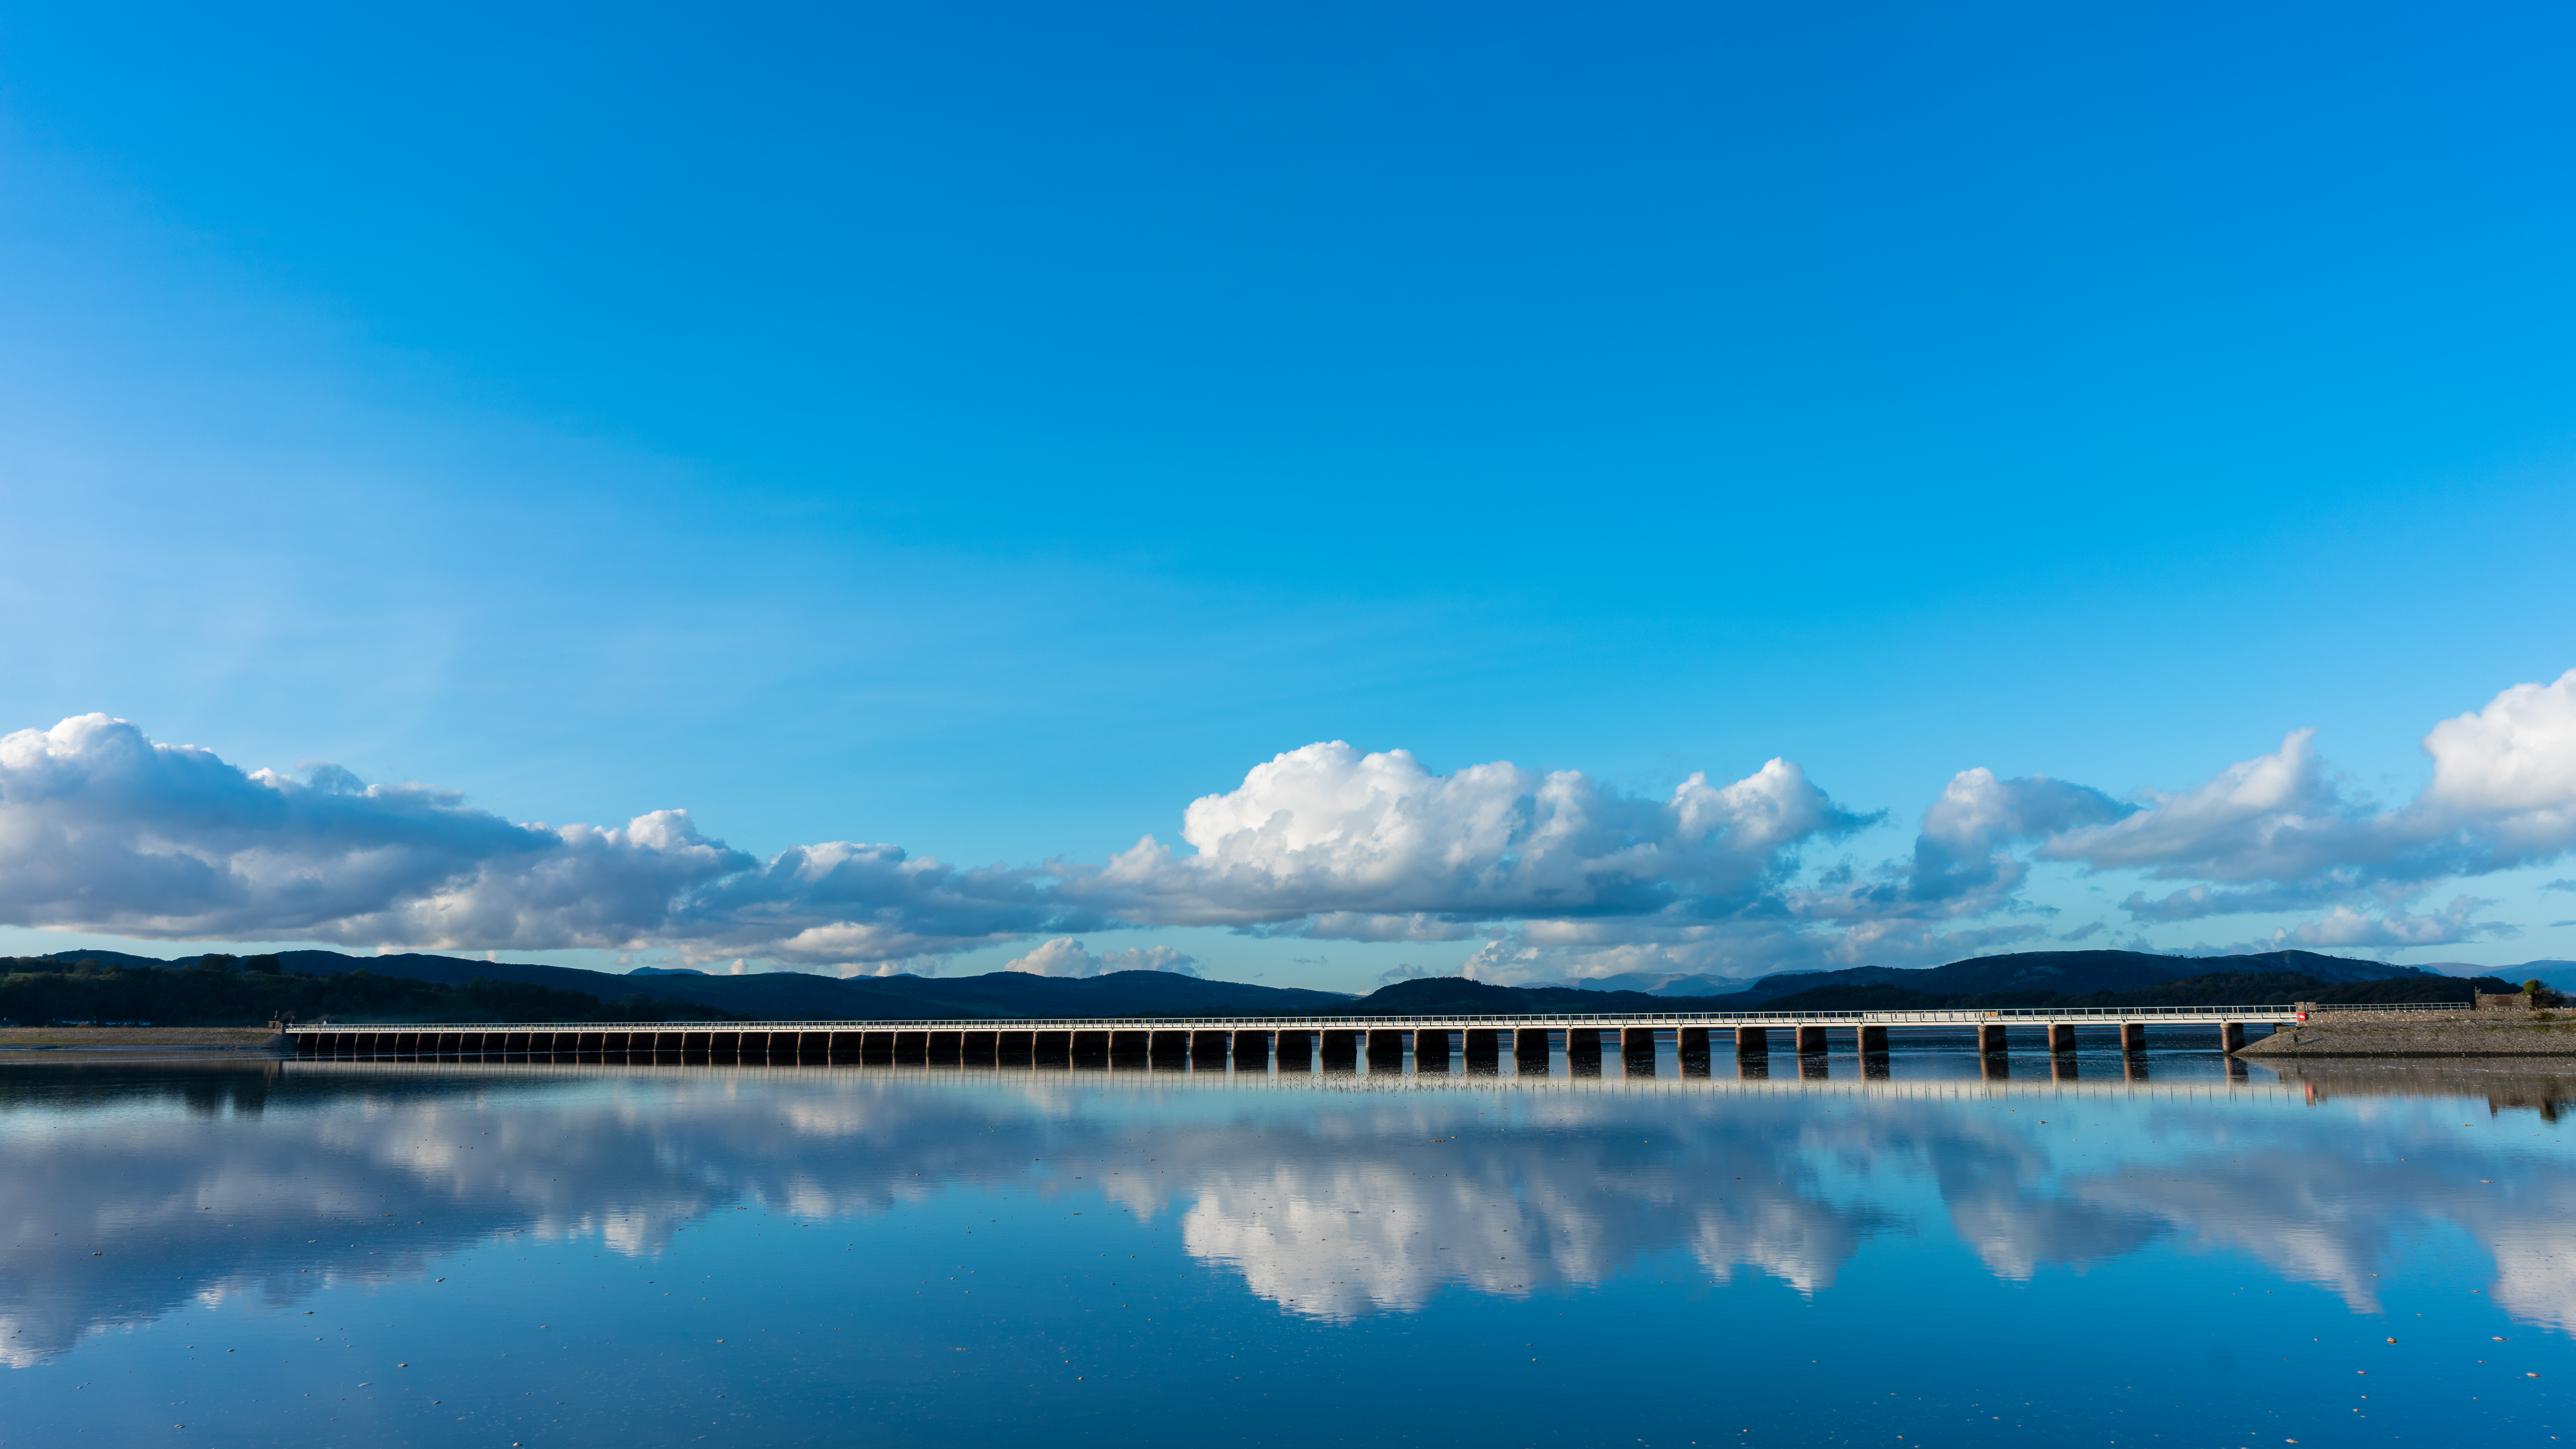
sky, reflection, blue, nature, water, cloud, daytime, water resources, lake, reservoir, horizon, morning, calm, sea, river, bridge, tree, loch, landscape, atmosphere, lake district, ocean, architecture, mountain, reflecting pool, cumulus, meteorological phenomenon, symmetry, coast, evening, inlet, road, hill, sound, bay, channel